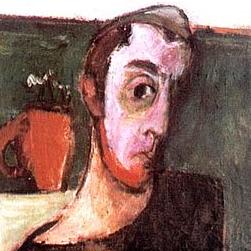
Age: 33